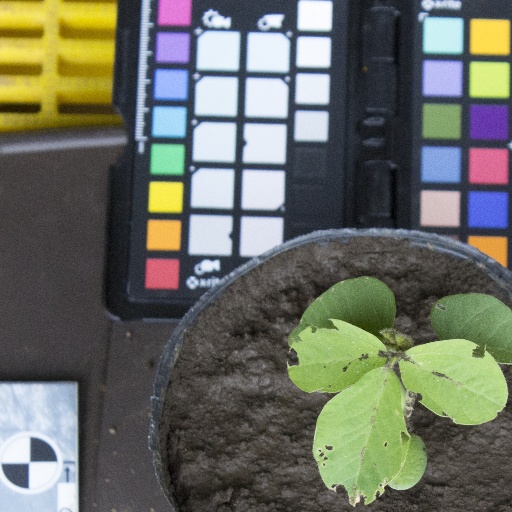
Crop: soybean